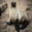
Label: seal